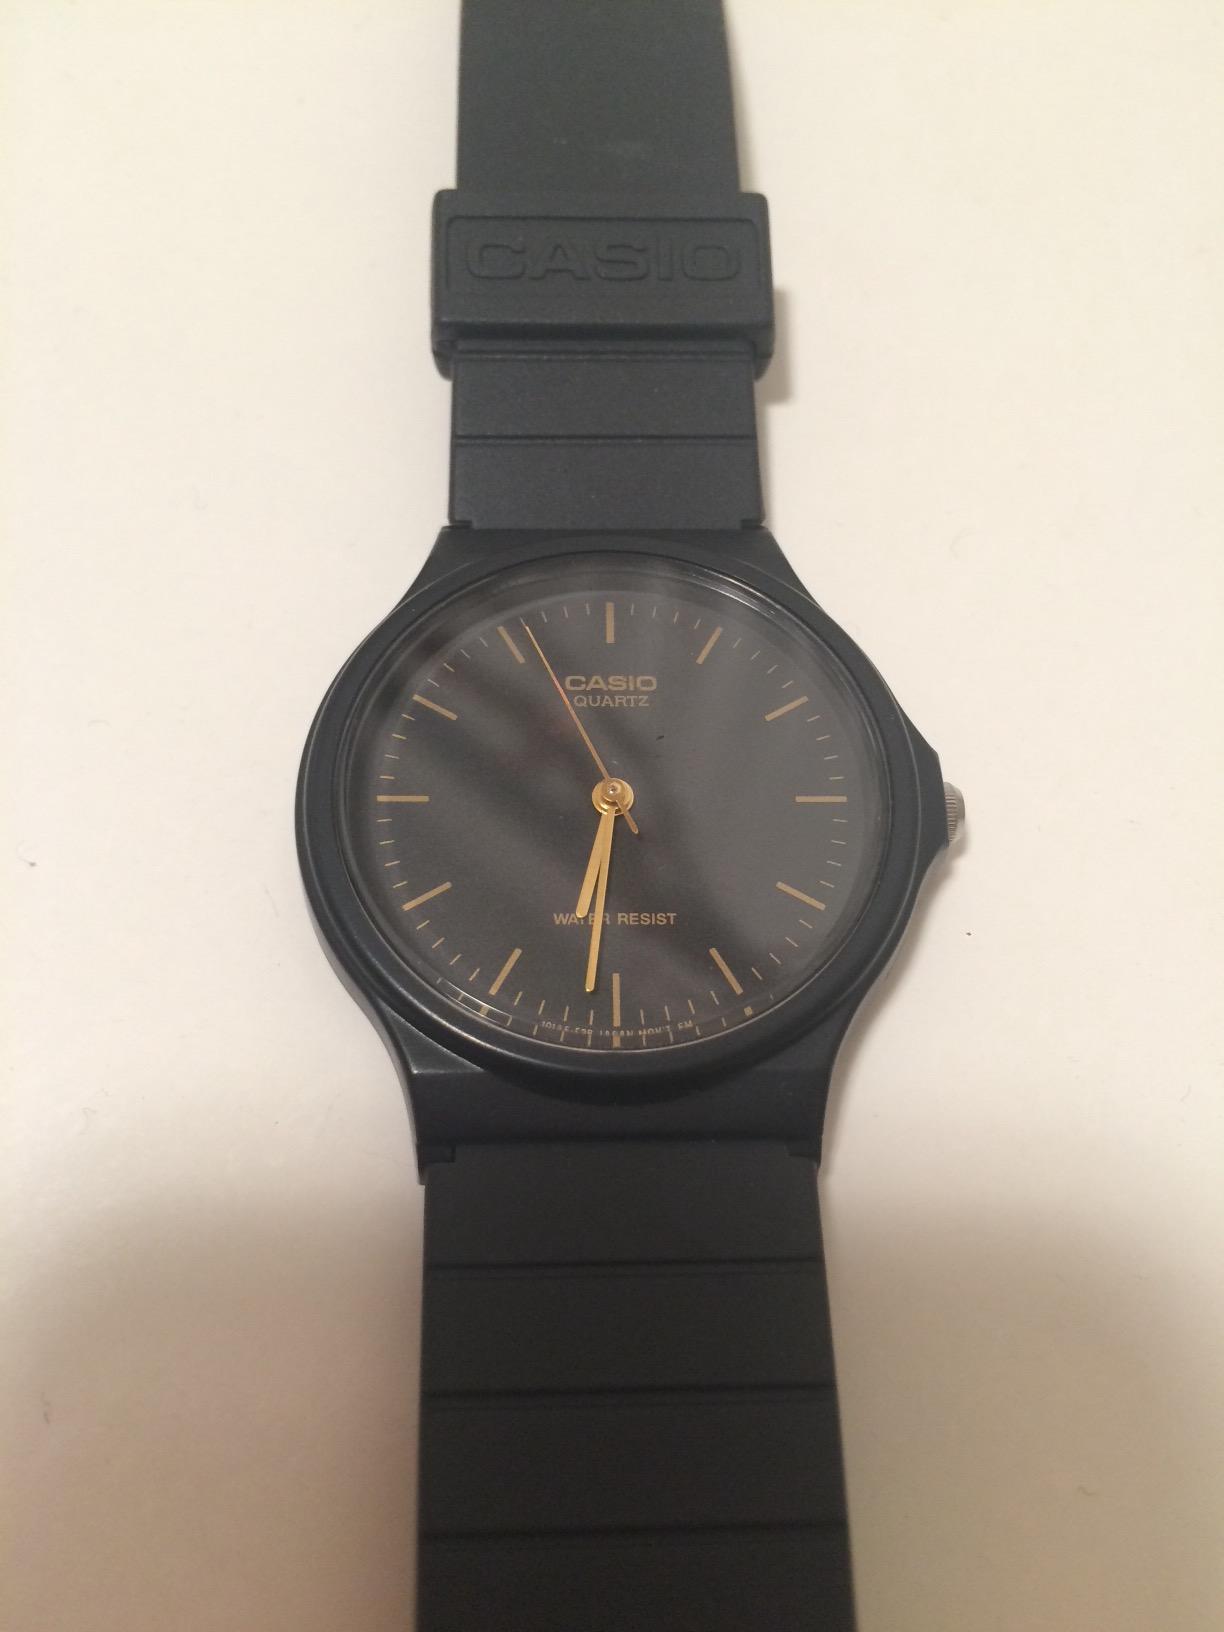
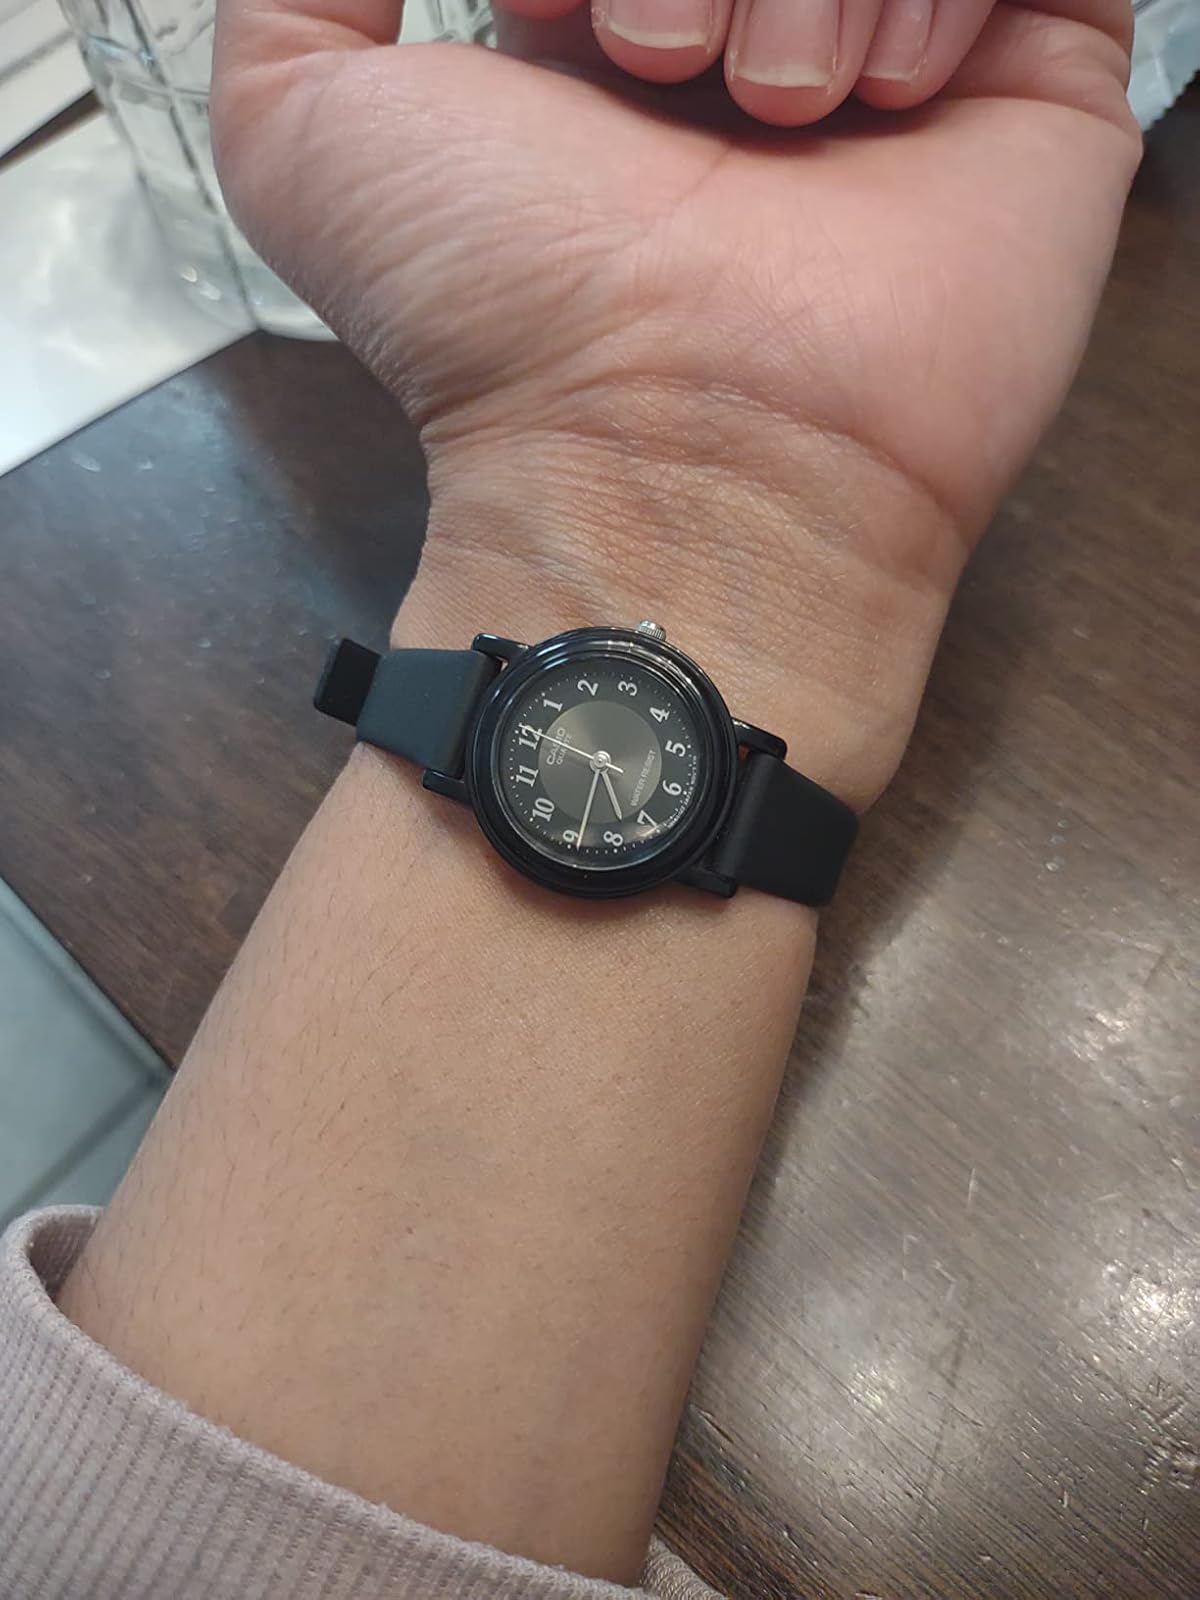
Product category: accessories_watch
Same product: no